Zacatlán

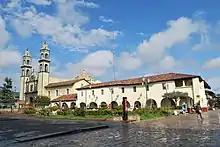
View of the San Pedro parish

The San Pedro parish church is located near the monastery, just off the main square. It is a basilica type church in Renaissance style with its main portal dating from 1564. The facade has a sculpture of Saint James the Greater flanked by angels which wear Totonaca style loincloths and boots. Its main doors are made of wood and the Virgin of Guadalupe chapel displays gold leaf work and a number of oil paintings, which were done by local artists. In the cupola, there are portraits of the Four Evangelists.